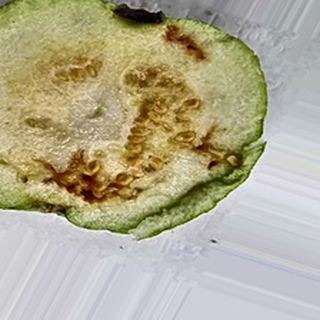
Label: guava_fruit_fly